Vermont Marble Museum

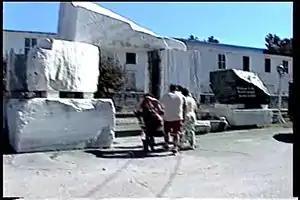

The Vermont Marble Museum or Vermont Marble Exhibit was a museum commemorating the contributions of Vermont marble and the Vermont Marble Company, located in Proctor, Vermont, United States. The museum was located in a wing of one of the former Vermont Marble Company buildings. It operated for nearly 90 years before permanently closing in 2024.